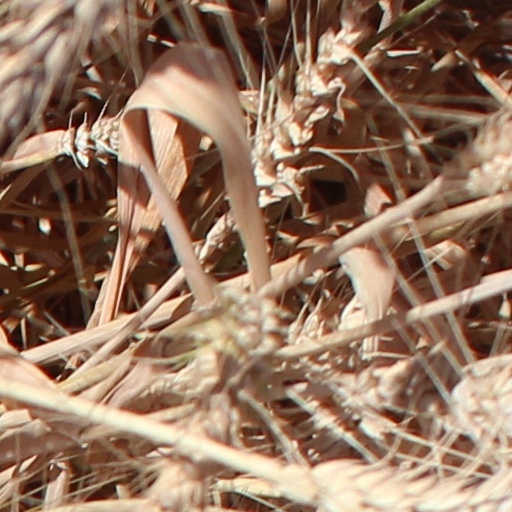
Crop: wheat